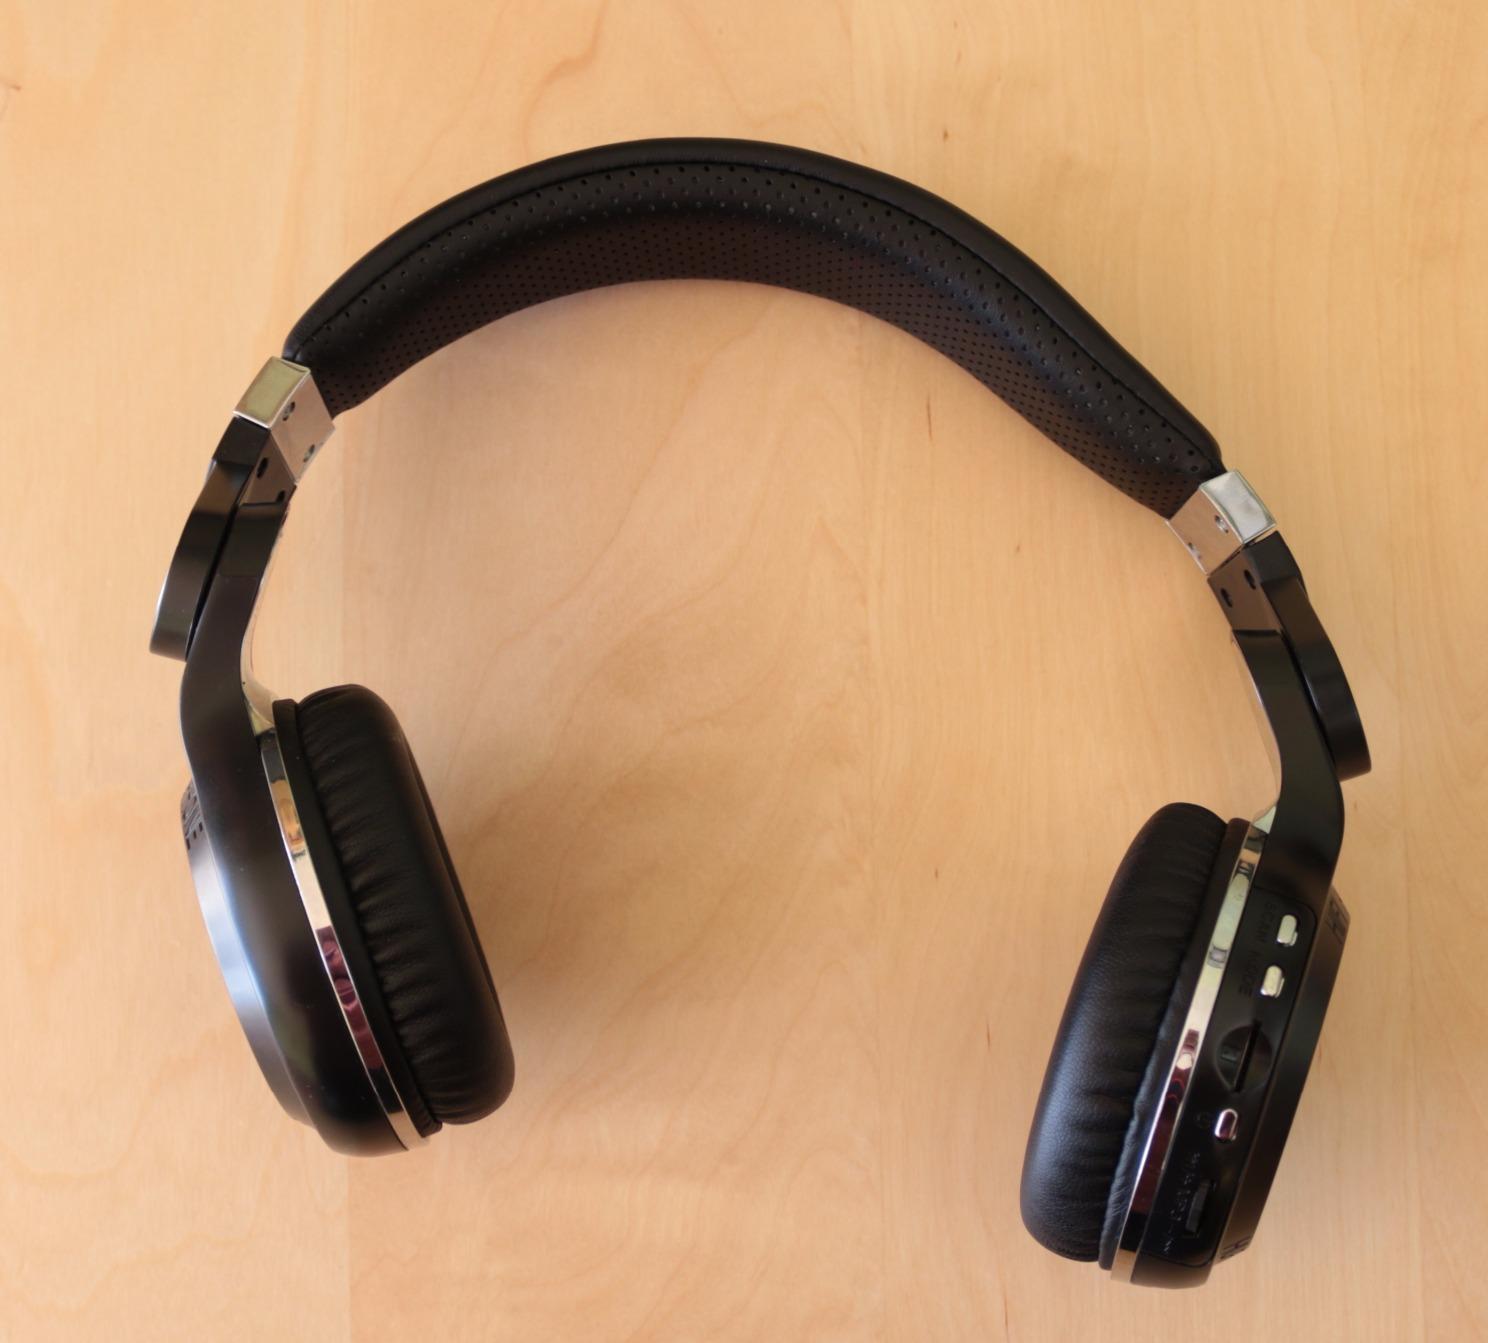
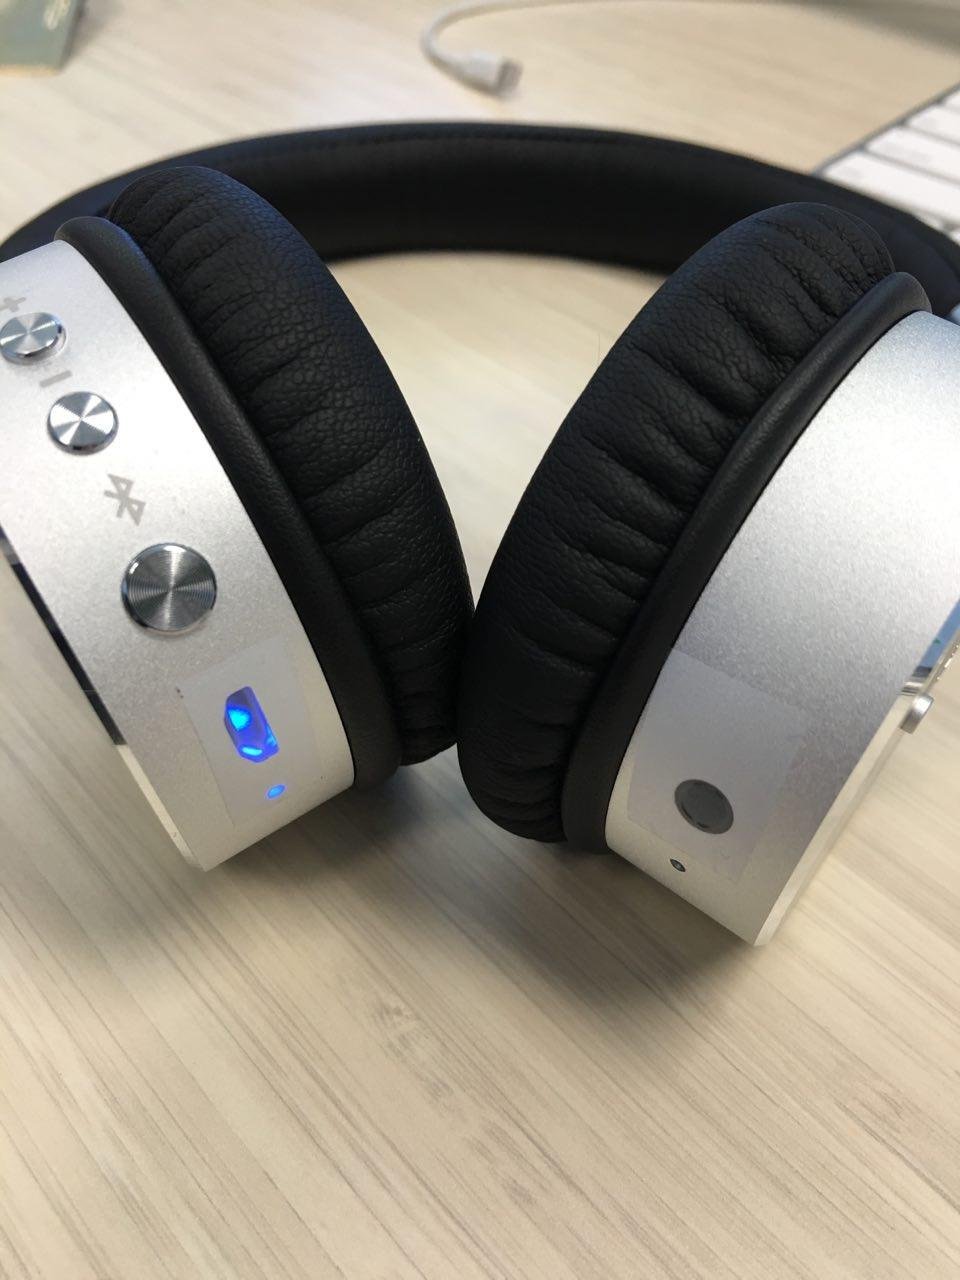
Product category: headphones
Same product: no